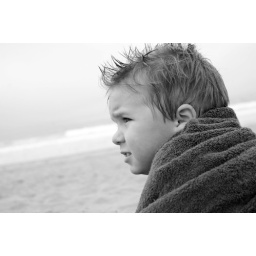
An hour in the water was enough for Blake. He was content sitting in his towel and watching the girls play in the surf.